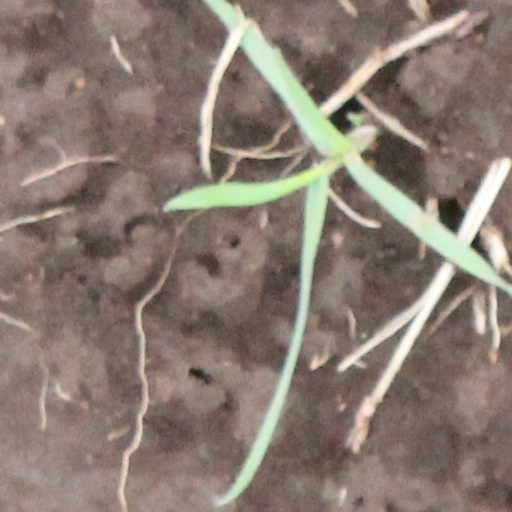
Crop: wheat